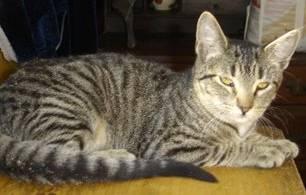
cat